Ethnic groups in Latin America

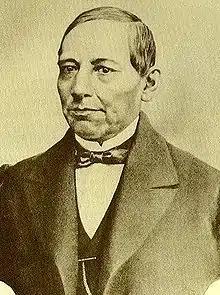
Benito Juárez was an Amerindian Mexican of Zapotec ancestry.

Latin America's population is composed of a diverse mix of ancestries and ethnic groups, including Indigenous peoples, Europeans, Africans, Asians, and those of mixed heritage, making it one of the most ethnically diverse regions globally. The specific composition of the group varies from country to country. Many, including Mexico, Colombia, The Dominican Republic, and some countries in Central America, having predominately Mestizo identifying populations; in others, such as Bolivia, and Peru, Amerindians are a majority; while some are dominated by inhabitants of European ancestry, for example, Argentina or Uruguay; and some countries, such as Brazil and Haiti having predominantly Mulatto and/or African populations.